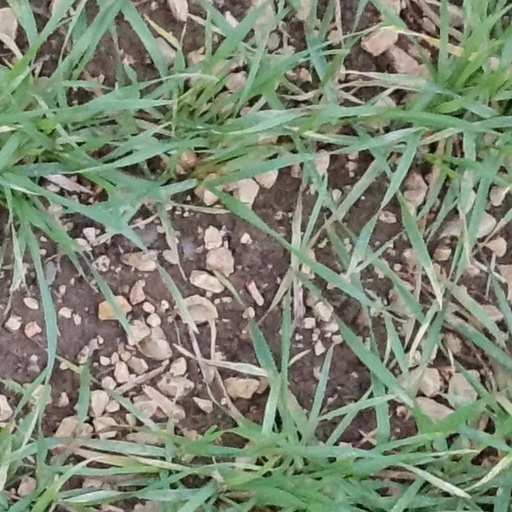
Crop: wheat